Welsh rebellions against English rule

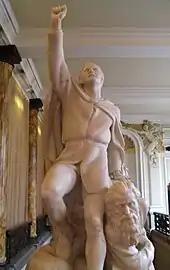
Llywelyn the Last marble statue, City Hall, Cardiff.

During the late Middle Ages in medieval Wales, rebellions were instigated by the Welsh people in a series of battles and wars before and after the 13th century conquest of Wales by Edward I. By 1283, the whole of Wales was under the control of the Kingdom of England for the first time. Then, by 1400, after centuries of intermittent warfare in Wales, the discontent of the Welsh people with English rule in Wales culminated in the Welsh Revolt, a major uprising led by Owain Glyndŵr, who achieved de facto control over much of the country in the following years. The rebellion petered out after 1409, and after complete English control was restored in 1415, there were no further major rebellions against England in the former Kingdoms in Wales.